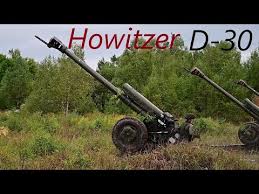
Label: Self Propelled Artillery